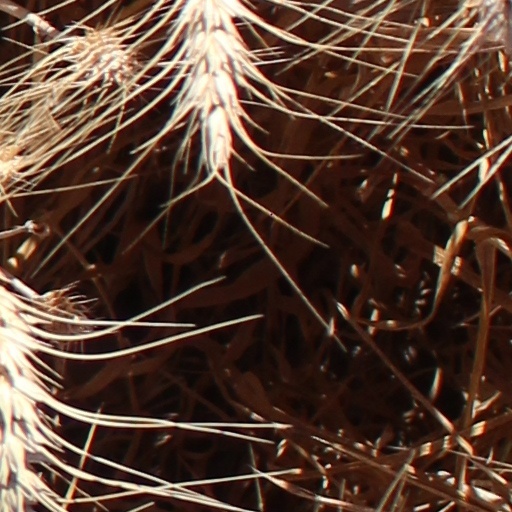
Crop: wheat